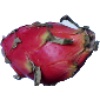
Label: Pitahaya Red 1